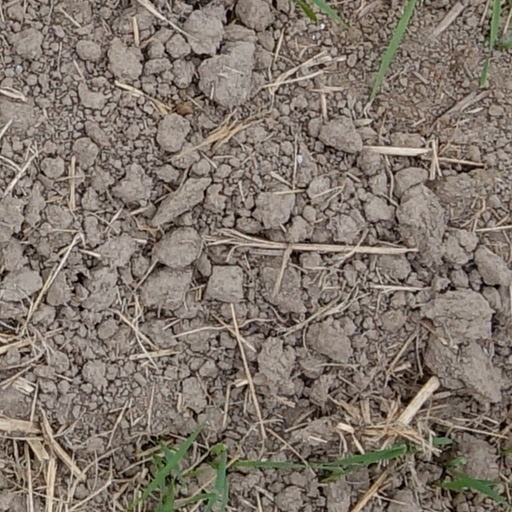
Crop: wheat